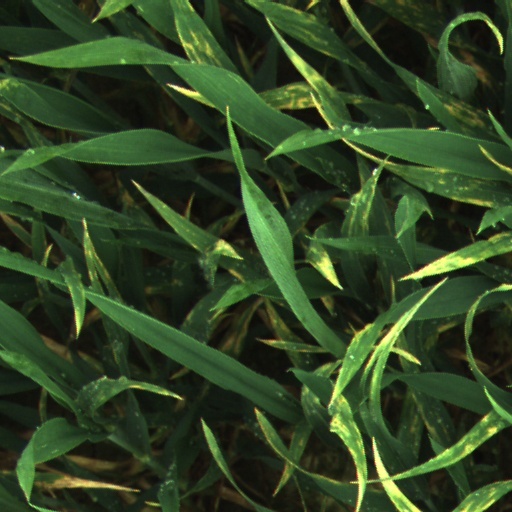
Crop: wheat